White-winged snowfinch

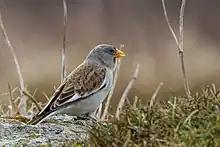
In Tarn, France in December showing winter colours including an orange beak

In flight, it shows black wings with huge white wing panels, and a white edged black tail. This bird has a chattering song with many trills, and variety of rolling or creaky calls.